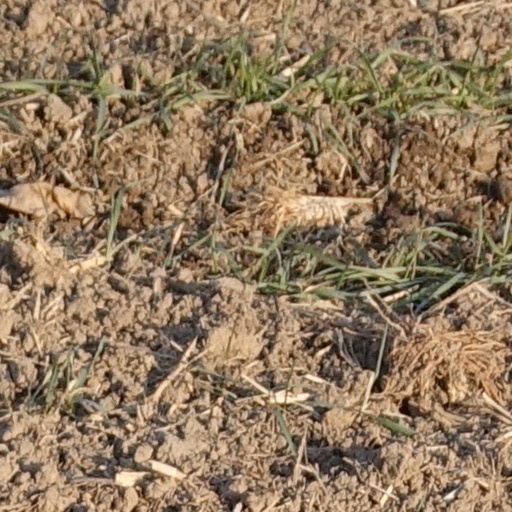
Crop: wheat